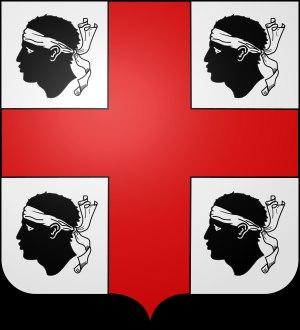
La Sardaigne est une île de la mer Méditerranée et une région italienne, qui se trouve à l'ouest de l'Italie continentale, au sud de la Corse, au nord de la Tunisie et de l'Algérie orientale. Son chef-lieu est la ville de Cagliari.